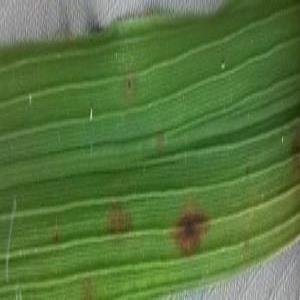
Disease: Brownspot